Vlad Chiricheș

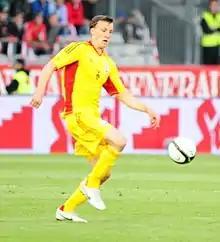
Chiricheș in action against Austria in June 2012.

On 2 September 2011, Chiricheș made his senior debut for Romania in a 2–0 away victory over Luxembourg counting for the UEFA Euro 2012 qualifying. On 14 August 2013, he served as captain for the first time in a 1–1 friendly draw with Slovakia. His competitive debut as captain came on 6 September that year, in a 3–0 FIFA World Cup qualifier victory over Hungary.